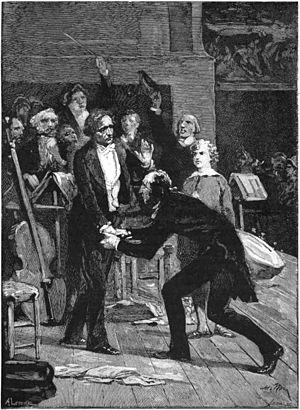
Niccolò Paganini, est un violoniste, guitariste et compositeur génois.